Edward Charles Pickering

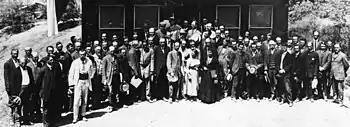
Pickering at the Fourth Conference International Union for Cooperation in Solar Research at Mount Wilson Observatory, 1910

Shortly after the death of college doctor and amateur astronomer Henry Draper, an opportunity presented itself for Pickering. Draper's death left the incompletion of his work studying astronomy using photography. Draper had no children to carry on and finish his legacy, so his wife, Mary Anna Draper, planned on finishing his work. Pickering wrote a letter to Mrs. Draper "...pray recollect that if I can in any way advise or aid you, I shall be doing but little to repay Dr. Draper for a friendship which I shall always value, but which can never be replaced." Mrs. Draper urgently responded and soon dropped off her husband's work to Pickering. Pickering concluded that Draper's use of photography in astronomy was very promising compared to the traditional method of observation and recording using one's eye through instruments. In 1884, a paper on such observations was published with the author "the late Henry Draper". After receiving criticism from Dr. William Huggins, a friend of Dr. Draper, Pickering began to hire more assistants to strengthen Draper's findings. This consequently also strengthened and contributed to Harvard Computers.